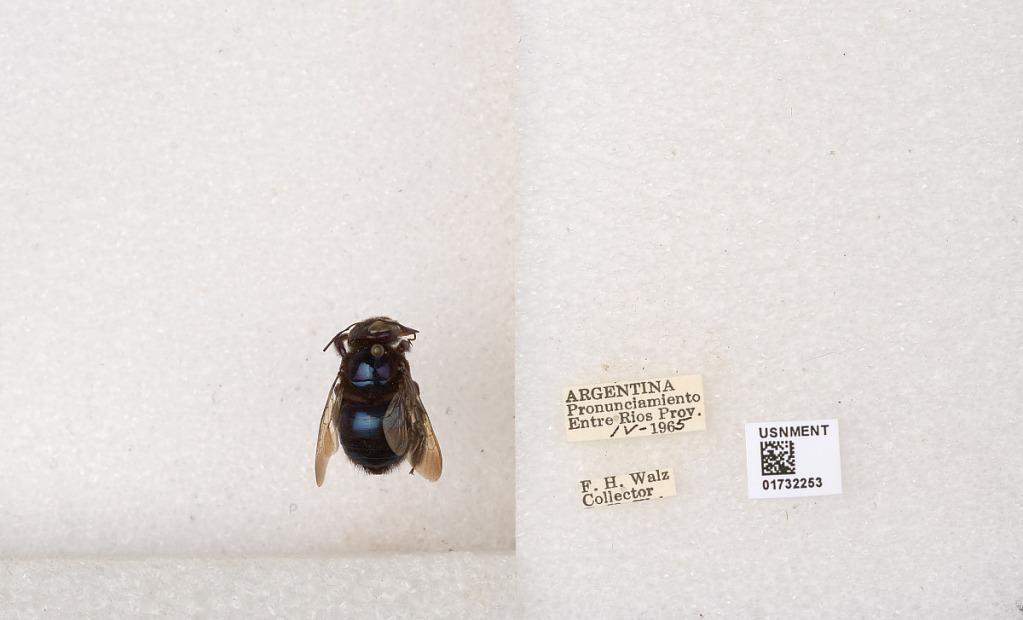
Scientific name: Xylocopa (Schonnherria) splendidula Lepeletier
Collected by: F. Walz
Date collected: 1965-4-1
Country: Argentina
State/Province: Entre Rios
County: Uruguay
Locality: Pronunciamiento